Kom people (Cameroon)

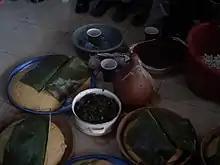
Food at traditional wedding

Although Kom males hold most of the power in day-to-day affairs, Kom society is matrilineal in matters of succession. In this way, Kom society differs significantly from other tribes of Cameroon. Lineage in the Kom culture continues on the side of the mother and not the father in such a way that when an adult Kom male dies, ownership of his property including his compound, wives and children is transferred to his nephew (son of his sister) and not his own son. The process of matrilineal succession in Kom society is more complex if a deceased male did not have a nephew to inherit his property. In this case, succession is continued on the side of first cousin. As of the late 20th century, this practice is growing obsolete.